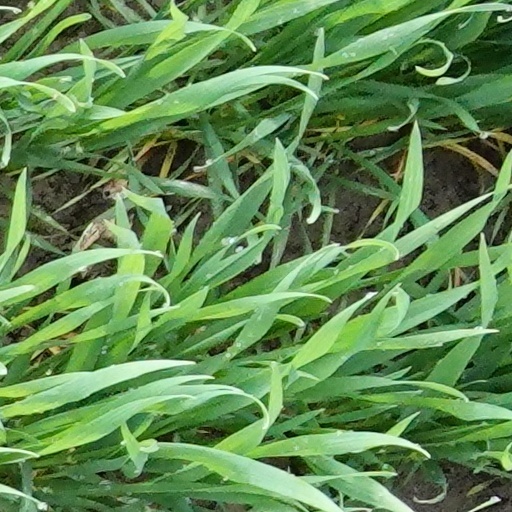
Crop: wheat